Trenton Bath House

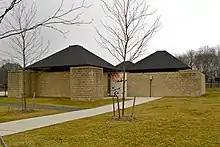
Exterior

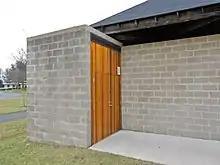
A corner of the bath house

It is neither in Trenton, New Jersey, nor is it a bath house, but the so-called "Trenton Bath House" commands attention from architectural historians around the world. Designed as part of a larger plan (never executed) for the Jewish Community Center of the Delaware Valley, the "bath house" opened in 1955 and served as the entrance and changing area for patrons of an outdoor swimming pool.